Nina Clarkin

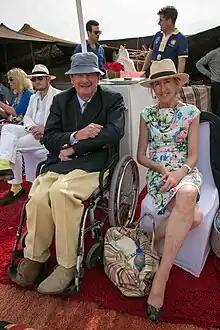
Parents Mark and Rosie Vestey in 2014

Carina Vestey was born circa 1983. Her father, Mark Vestey, (b. 1943, d. 2016) was a former polo player. Her mother, Rose Vestey, is the Master of the Cotswold Hunt. Her paternal uncle is Samuel Vestey, 3rd Baron Vestey. She has a brother, Ben, and a sister, Tamara. She grew up at Foxcote Manor in Foxcote, Gloucestershire, in the Cotswolds.